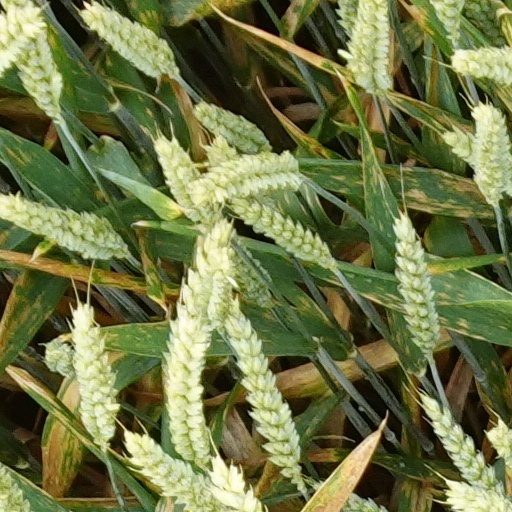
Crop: wheat